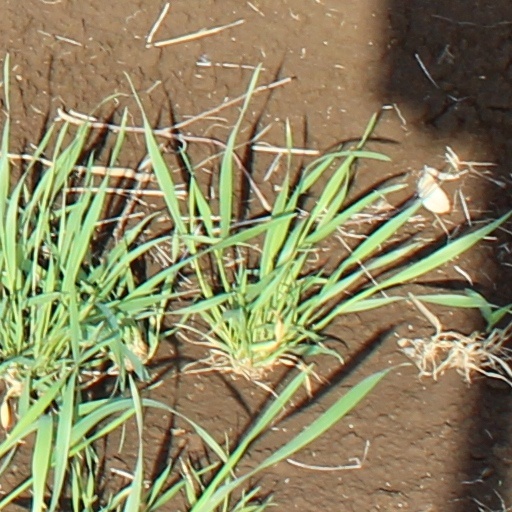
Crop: wheat